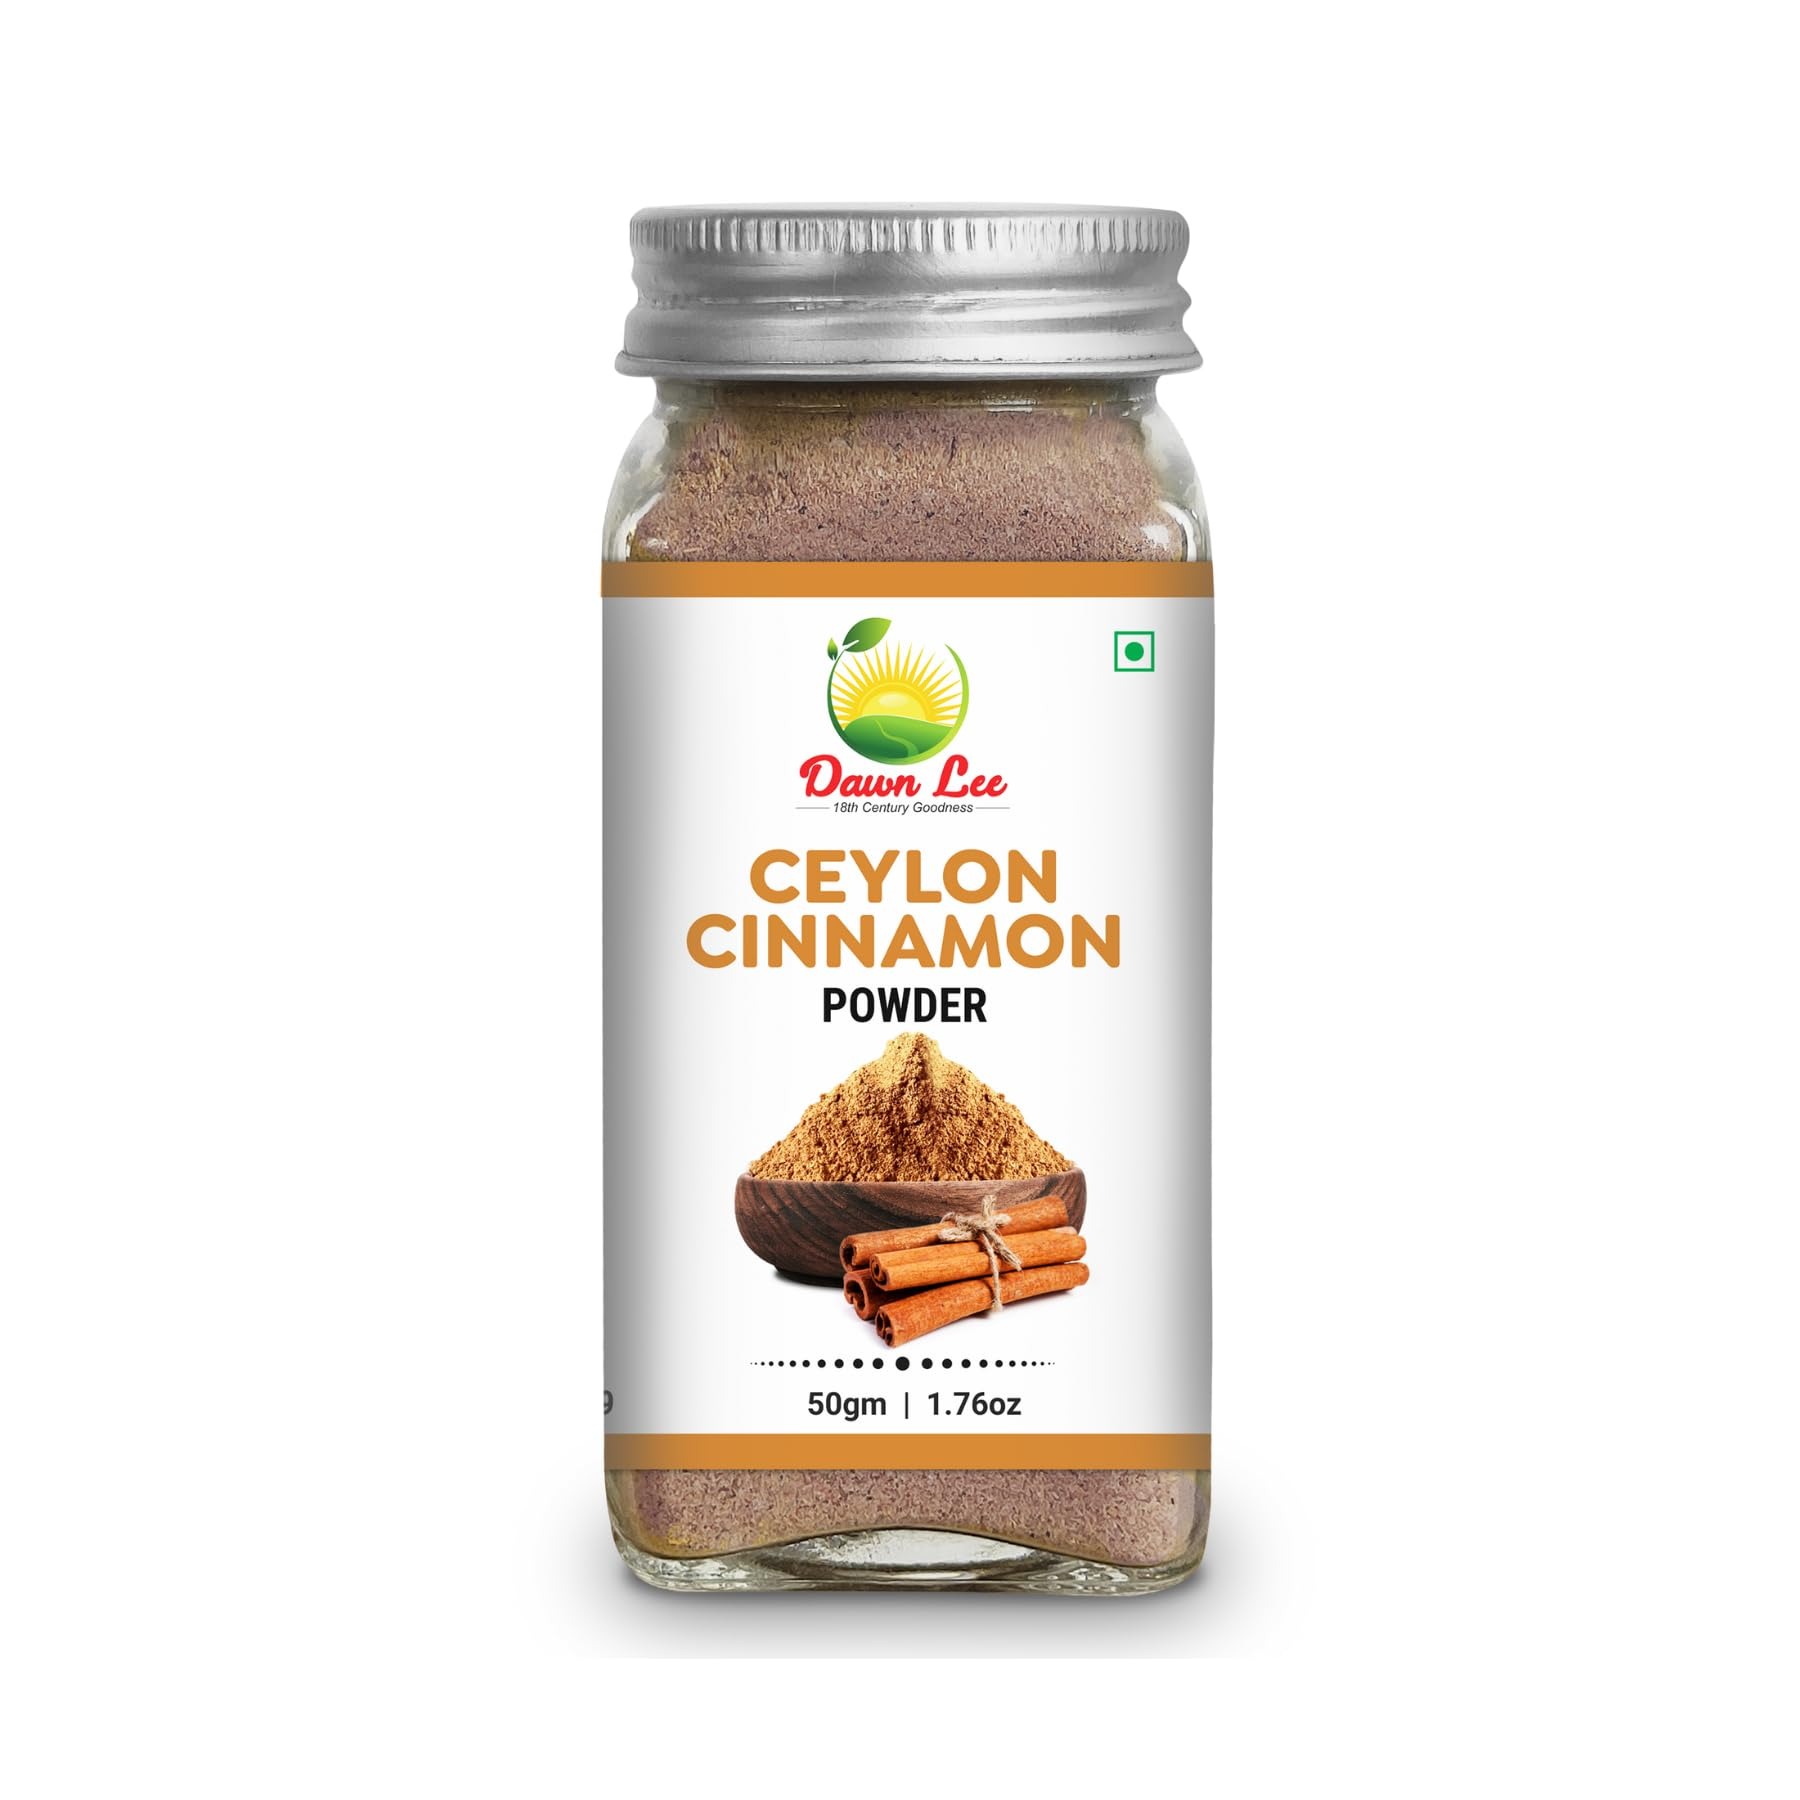
Item Name: Dawn Lee Ceylon Cinnamon Powder | 50g | Premium Grade | 100% Natural & Pure | Sri Lankan Dalchini | Gluten-Free | Non-GMO | Aromatic & Flavorful Ground Cinnamon | Organic Spice for Cooking & Wellness
Bullet Point 1: ✔ 100% Pure & Natural Ceylon Cinnamon – Sourced from Sri Lanka, Dawn Lee Ceylon Cinnamon Powder is premium-grade, free from additives, preservatives, and artificial colors.
Bullet Point 2: ✔ Rich in Flavor & Aroma – Experience the sweet, delicate aroma and mild flavor of true Ceylon cinnamon, also known as “Dalchini,” ideal for cooking, baking, and beverages.
Bullet Point 3: ✔ Health-Boosting Superfood – Packed with powerful antioxidants, Ceylon cinnamon is known for its potential benefits in supporting digestion, metabolism, and overall well-being.
Bullet Point 4: ✔ Gluten-Free & Non-GMO – Our ground cinnamon is free from gluten, GMOs, and harmful chemicals, making it a safe choice for those following a clean and healthy diet.
Bullet Point 5: ✔ Versatile Usage – Perfect for adding a warm and aromatic touch to teas, coffee, desserts, curries, and smoothies, or for use in Ayurvedic and holistic wellness remedies.
Bullet Point 6: ✔ Ethically Sourced & Sustainably Packed – Harvested from the finest Sri Lankan cinnamon farms, ensuring purity, freshness, and a sustainable approach to spice production.
Product Description: Experience the pure essence of Sri Lankan Ceylon Cinnamon Powder, a premium-grade, non-GMO, and gluten-free spice sourced from the finest Ceylon cinnamon farms. Unlike Cassia cinnamon, true Ceylon cinnamon (Dalchini) offers a delicate, naturally sweet aroma and milder taste, making it a perfect addition to your daily diet. Packed with antioxidants and essential nutrients, our organic cinnamon powder supports digestive health, blood sugar regulation, and overall well-being. It’s an excellent ingredient for teas, lattes, smoothies, baked goods, and savory dishes, adding warmth and depth to every recipe. At Dawn Lee, we prioritize purity and quality. Our Ceylon Cinnamon Powder is carefully processed to maintain maximum freshness, natural aroma, and flavor, ensuring that you get the best of nature in every spoonful. Sealed in premium food-grade packaging, this spice is designed to stay fresh for longer. Add the goodness of pure, Sri Lankan Ceylon Cinnamon Powder to your kitchen and elevate your culinary experience with its rich taste and health benefits!
Value: 1.7637
Unit: Ounce

Price: 16.99